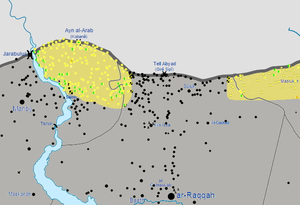
La bataille de Tall Abyad se déroule lors de la guerre civile syrienne. Après la bataille de Tall Tamer, les Kurdes lancent une offensive sur la ville de Tall Abyad, située entre Kobané et Ras al-Aïn. Soutenus par les frappes aériennes de la coalition menée par les États-Unis, les YPG et l'ASL atteignent la ville le 14 juin et s'en emparent deux jours plus tard. Cette bataille est considérée comme la plus grande défaite stratégique de l'État islamique depuis la proclamation du califat un an plus tôt, la ville était un point de passage des djihadistes étrangers vers la Syrie et tenait un axe de la contrebande de pétrole vers la Turquie. Sa prise permet également aux Kurdes d'unifier leur territoire en assurant une continuité géographique entre le canton de Kobané et celui de Cizir.